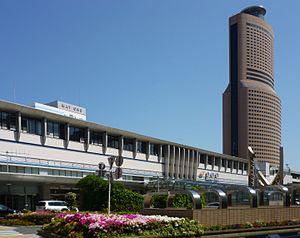
La gare de Hamamatsu est une gare ferroviaire de la ville de Hamamatsu, dans la préfecture de Shizuoka, au Japon. Elle est située dans l'arrondissement de Naka. La gare est desservie par la ligne Shinkansen Tōkaidō et la ligne principale Tōkaidō de la JR Central.